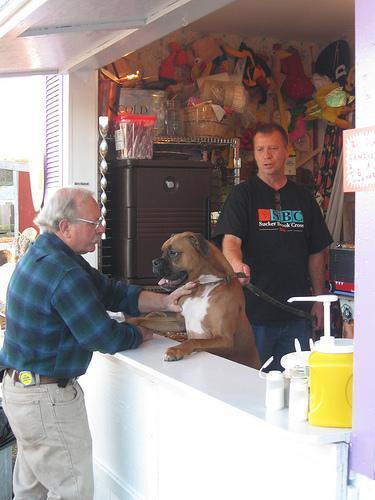
boxer